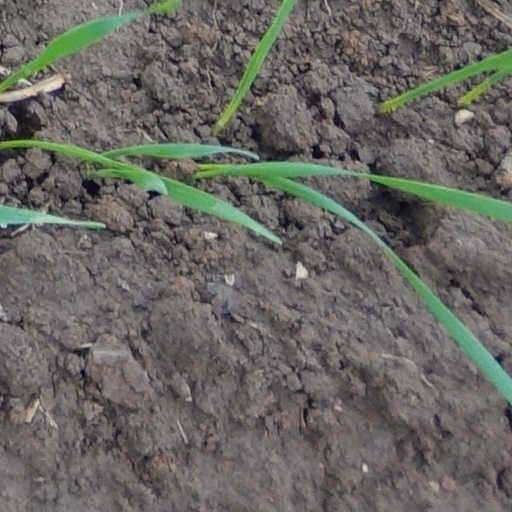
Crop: wheat